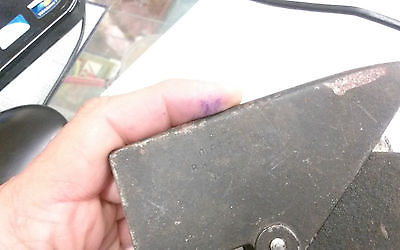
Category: stapler